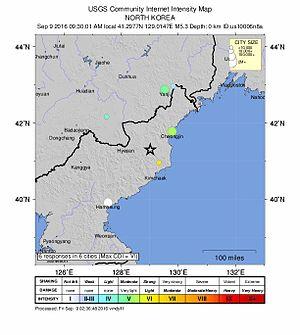
Le 9 septembre 2016, un événement sismique est enregistré en Corée du Nord et pourrait correspondre à un essai nucléaire souterrain effectué à trente kilomètres au nord-ouest du comté de Kilju.